Incat

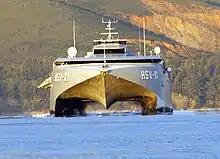
HSV-X1 near Crete

In the 1990s several catamarans built by Incat entered naval service as fast transports, including HMAS "Jervis Bay" with the Royal Australian Navy and HSV-X1"Joint Venture", "Spearhead" and HSV-2 "Swift", which served with the United States Armed Forces.